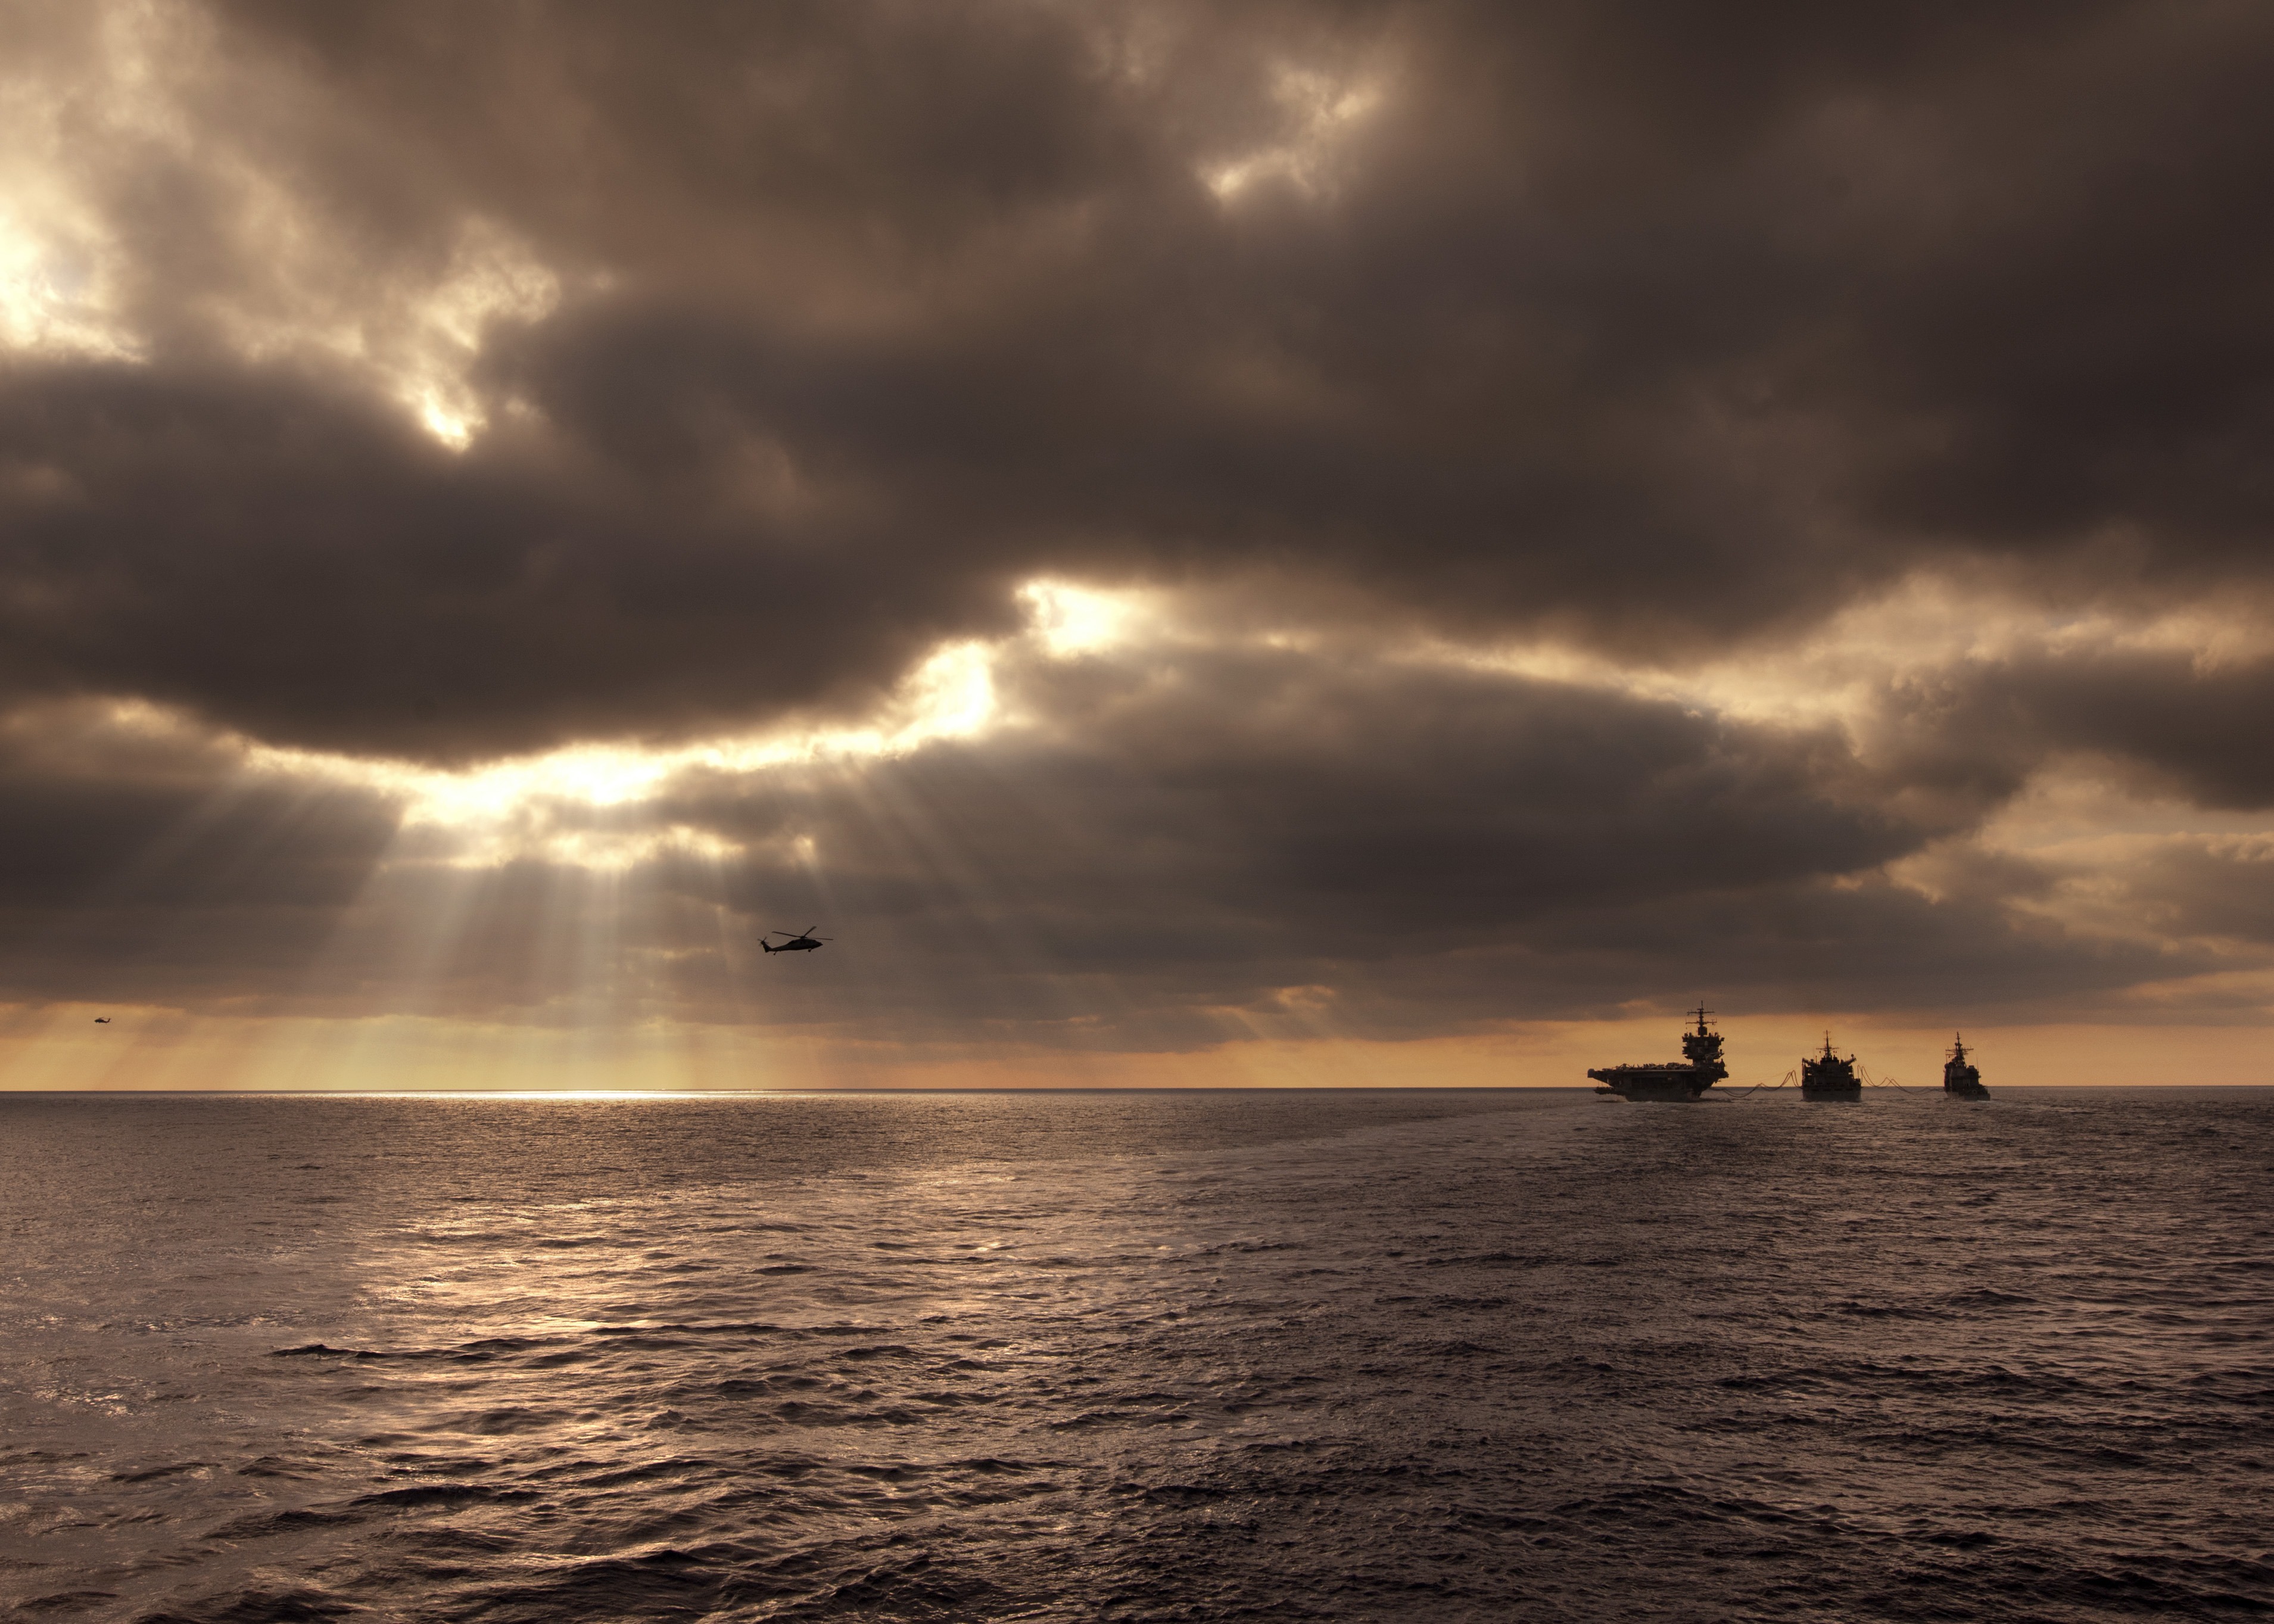
beach, sea, coast, water, nature, ocean, horizon, silhouette, light, cloud, sky, sun, sunrise, sunset, sunlight, morning, shore, wave, dawn, dusk, evening, reflection, colorful, body of water, outside, clouds, colors, ships, reflections, beautiful, silhouettes, meteorological phenomenon, wind wave